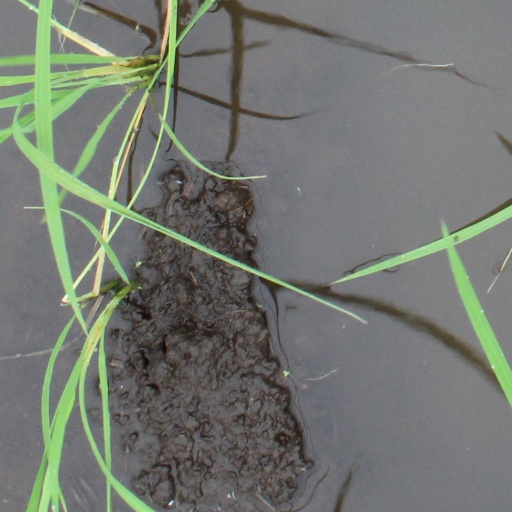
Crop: rice